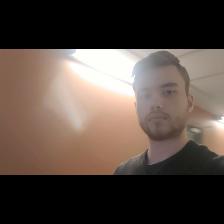
Label: Human